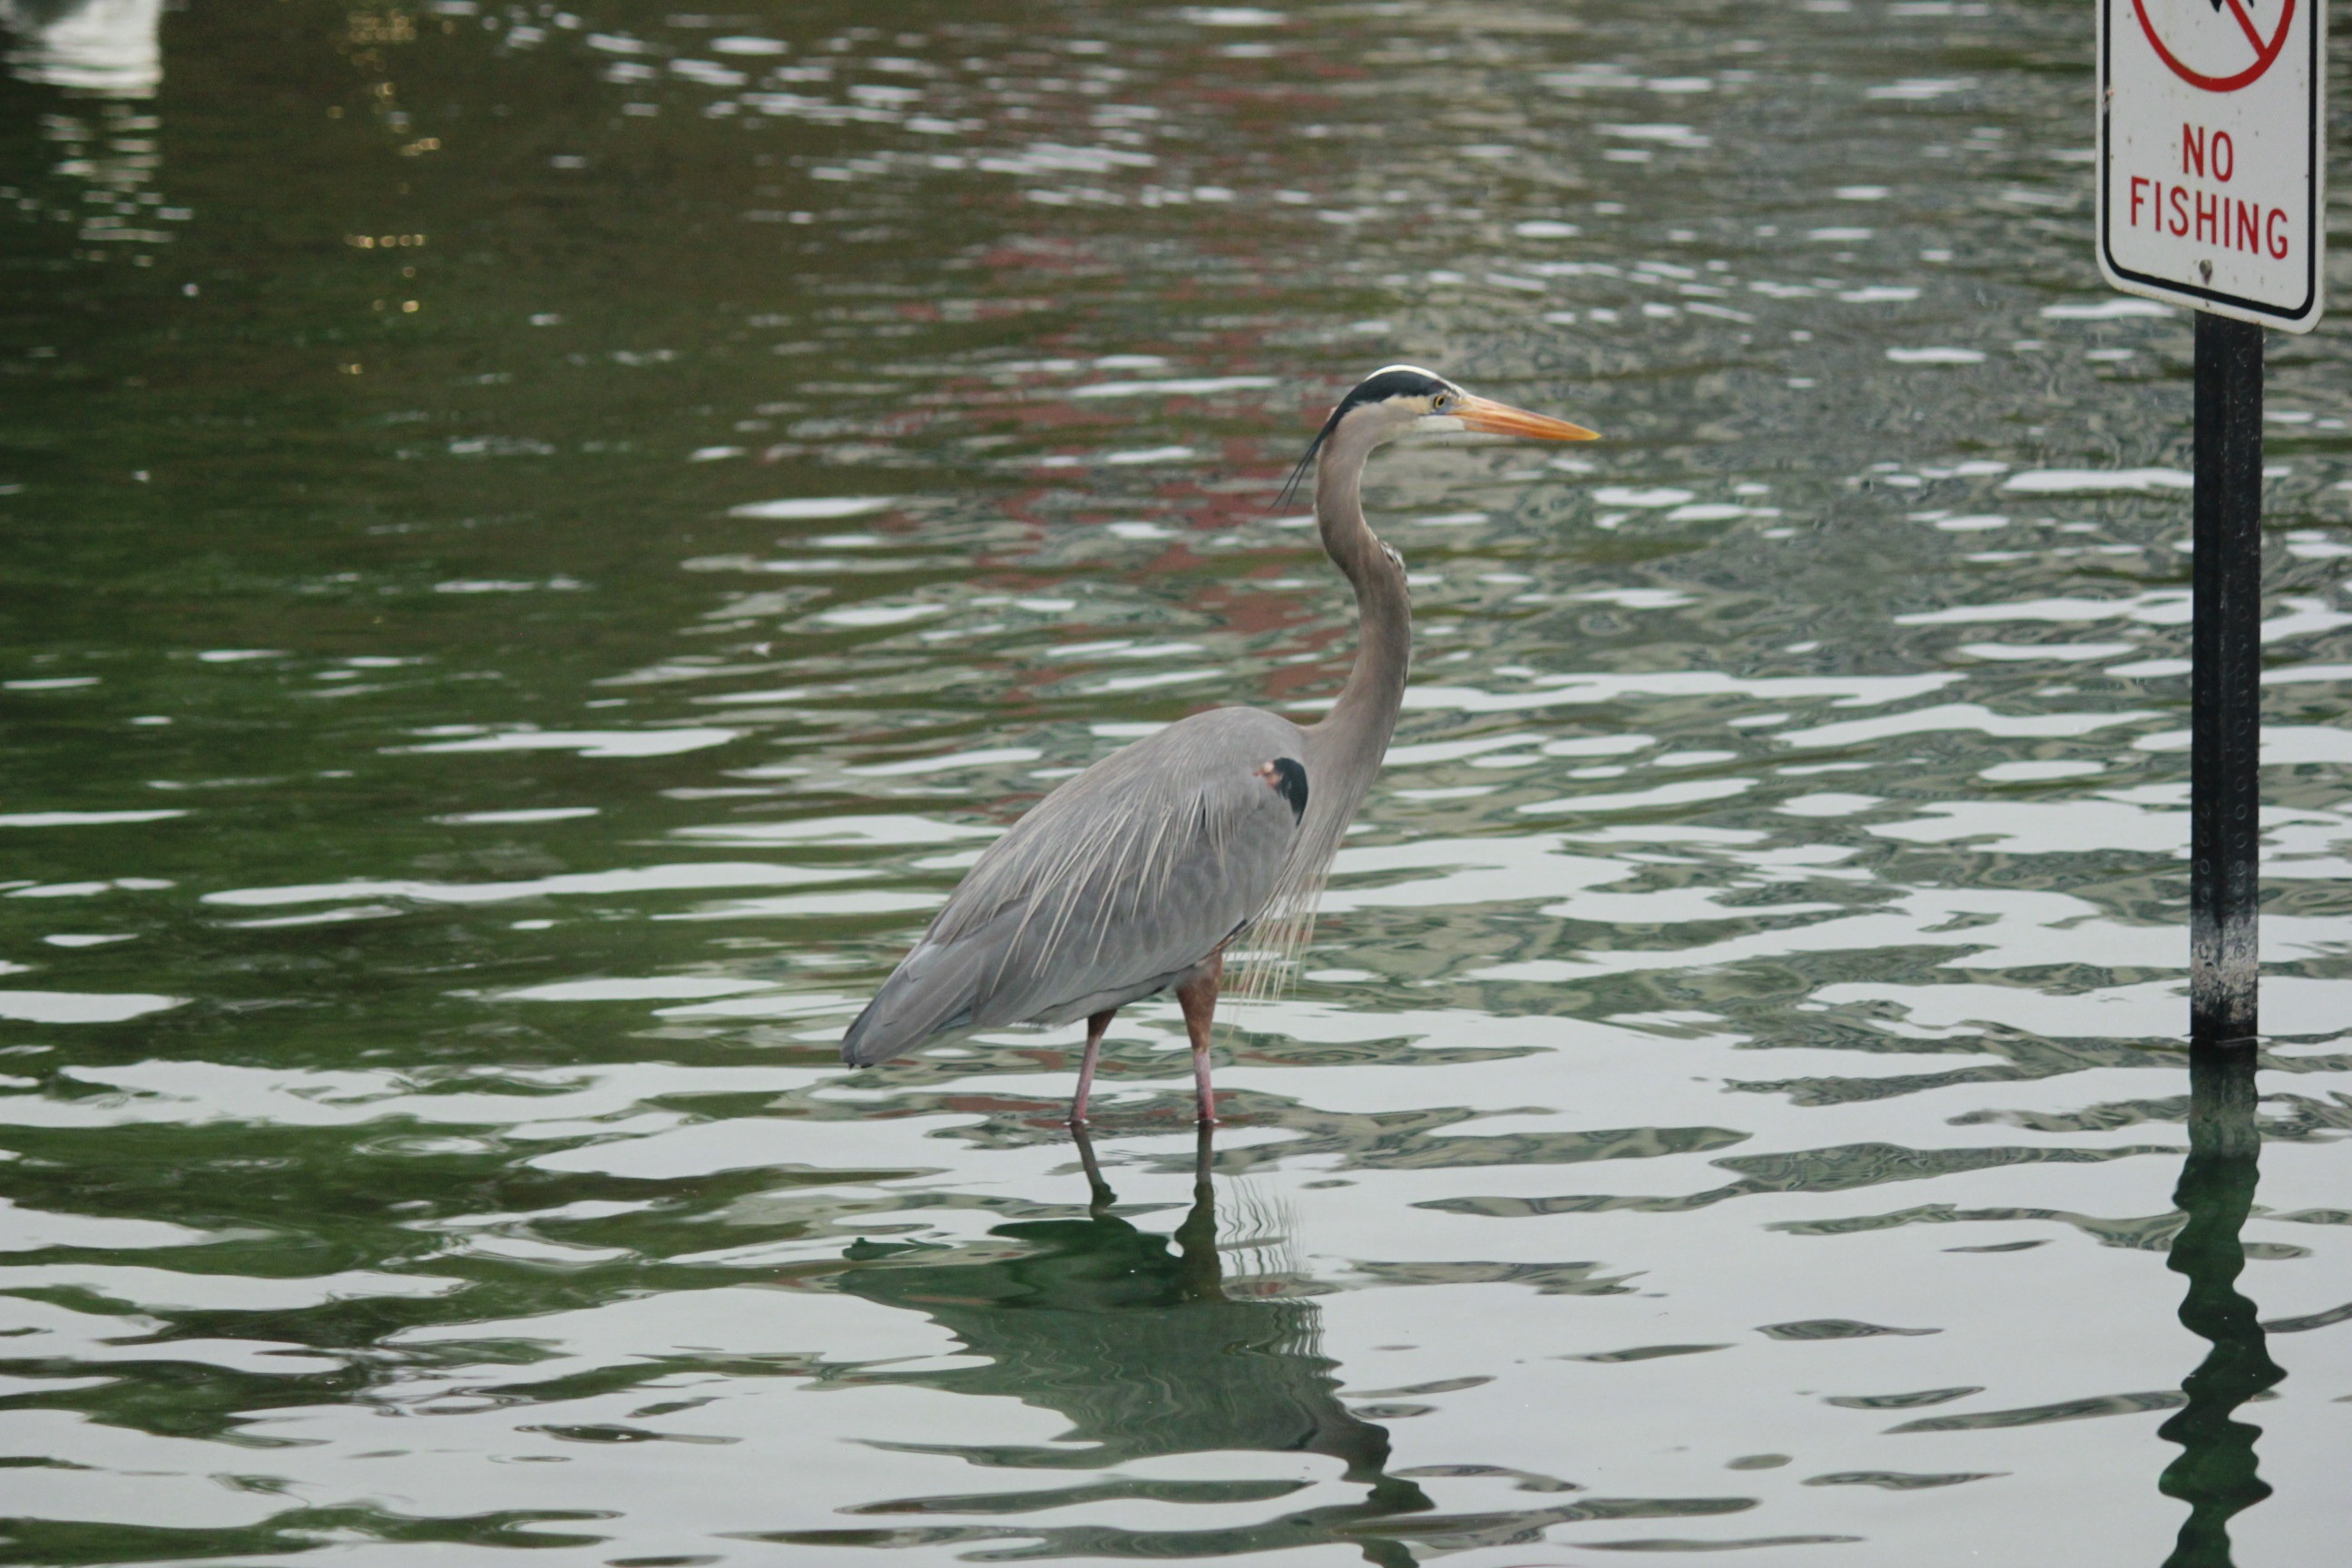
bird, wildlife, beak, fauna, feathers, wings, animals, wetland, vertebrate, ave, waterfowl, heron, water bird, shorebird